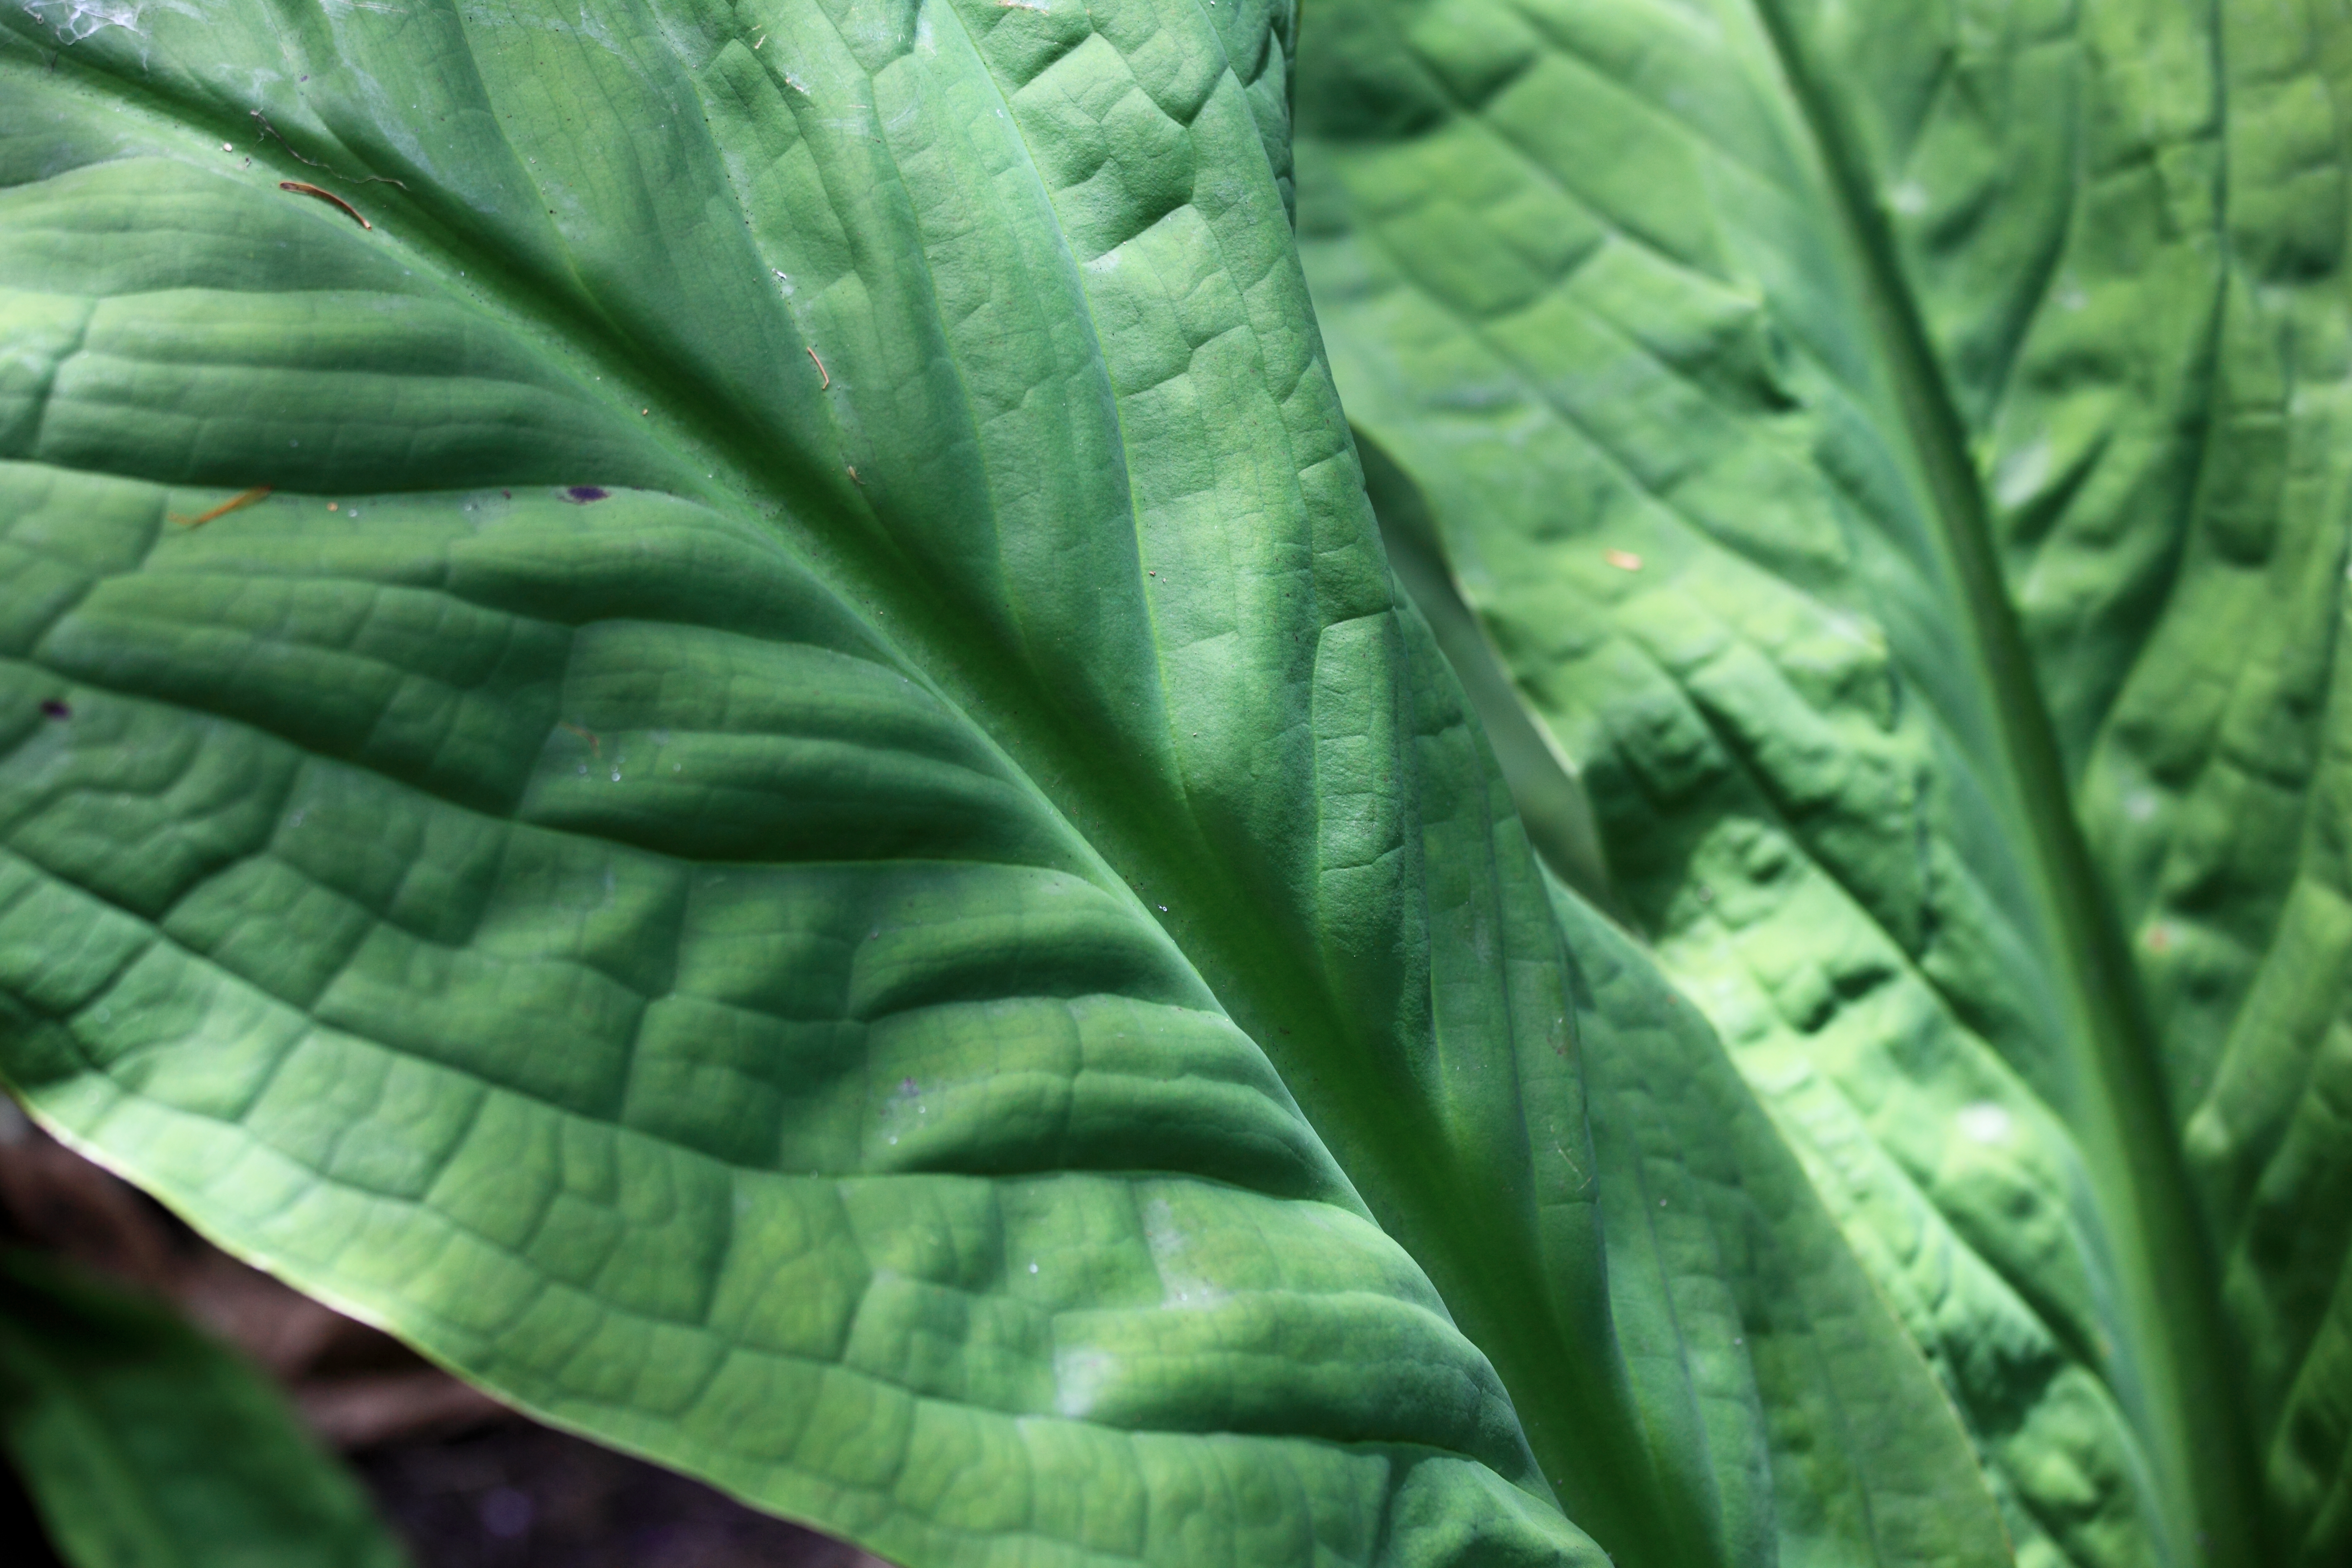
plant, leaf, flower, pond, food, green, high, herb, produce, vegetable, botany, highland, flora, plateau, 5d, hires, markii, hi, res, resolution, nagano, matsumoto, norikura, macro photography, ushidomeike, grass family, plant stem, land plant